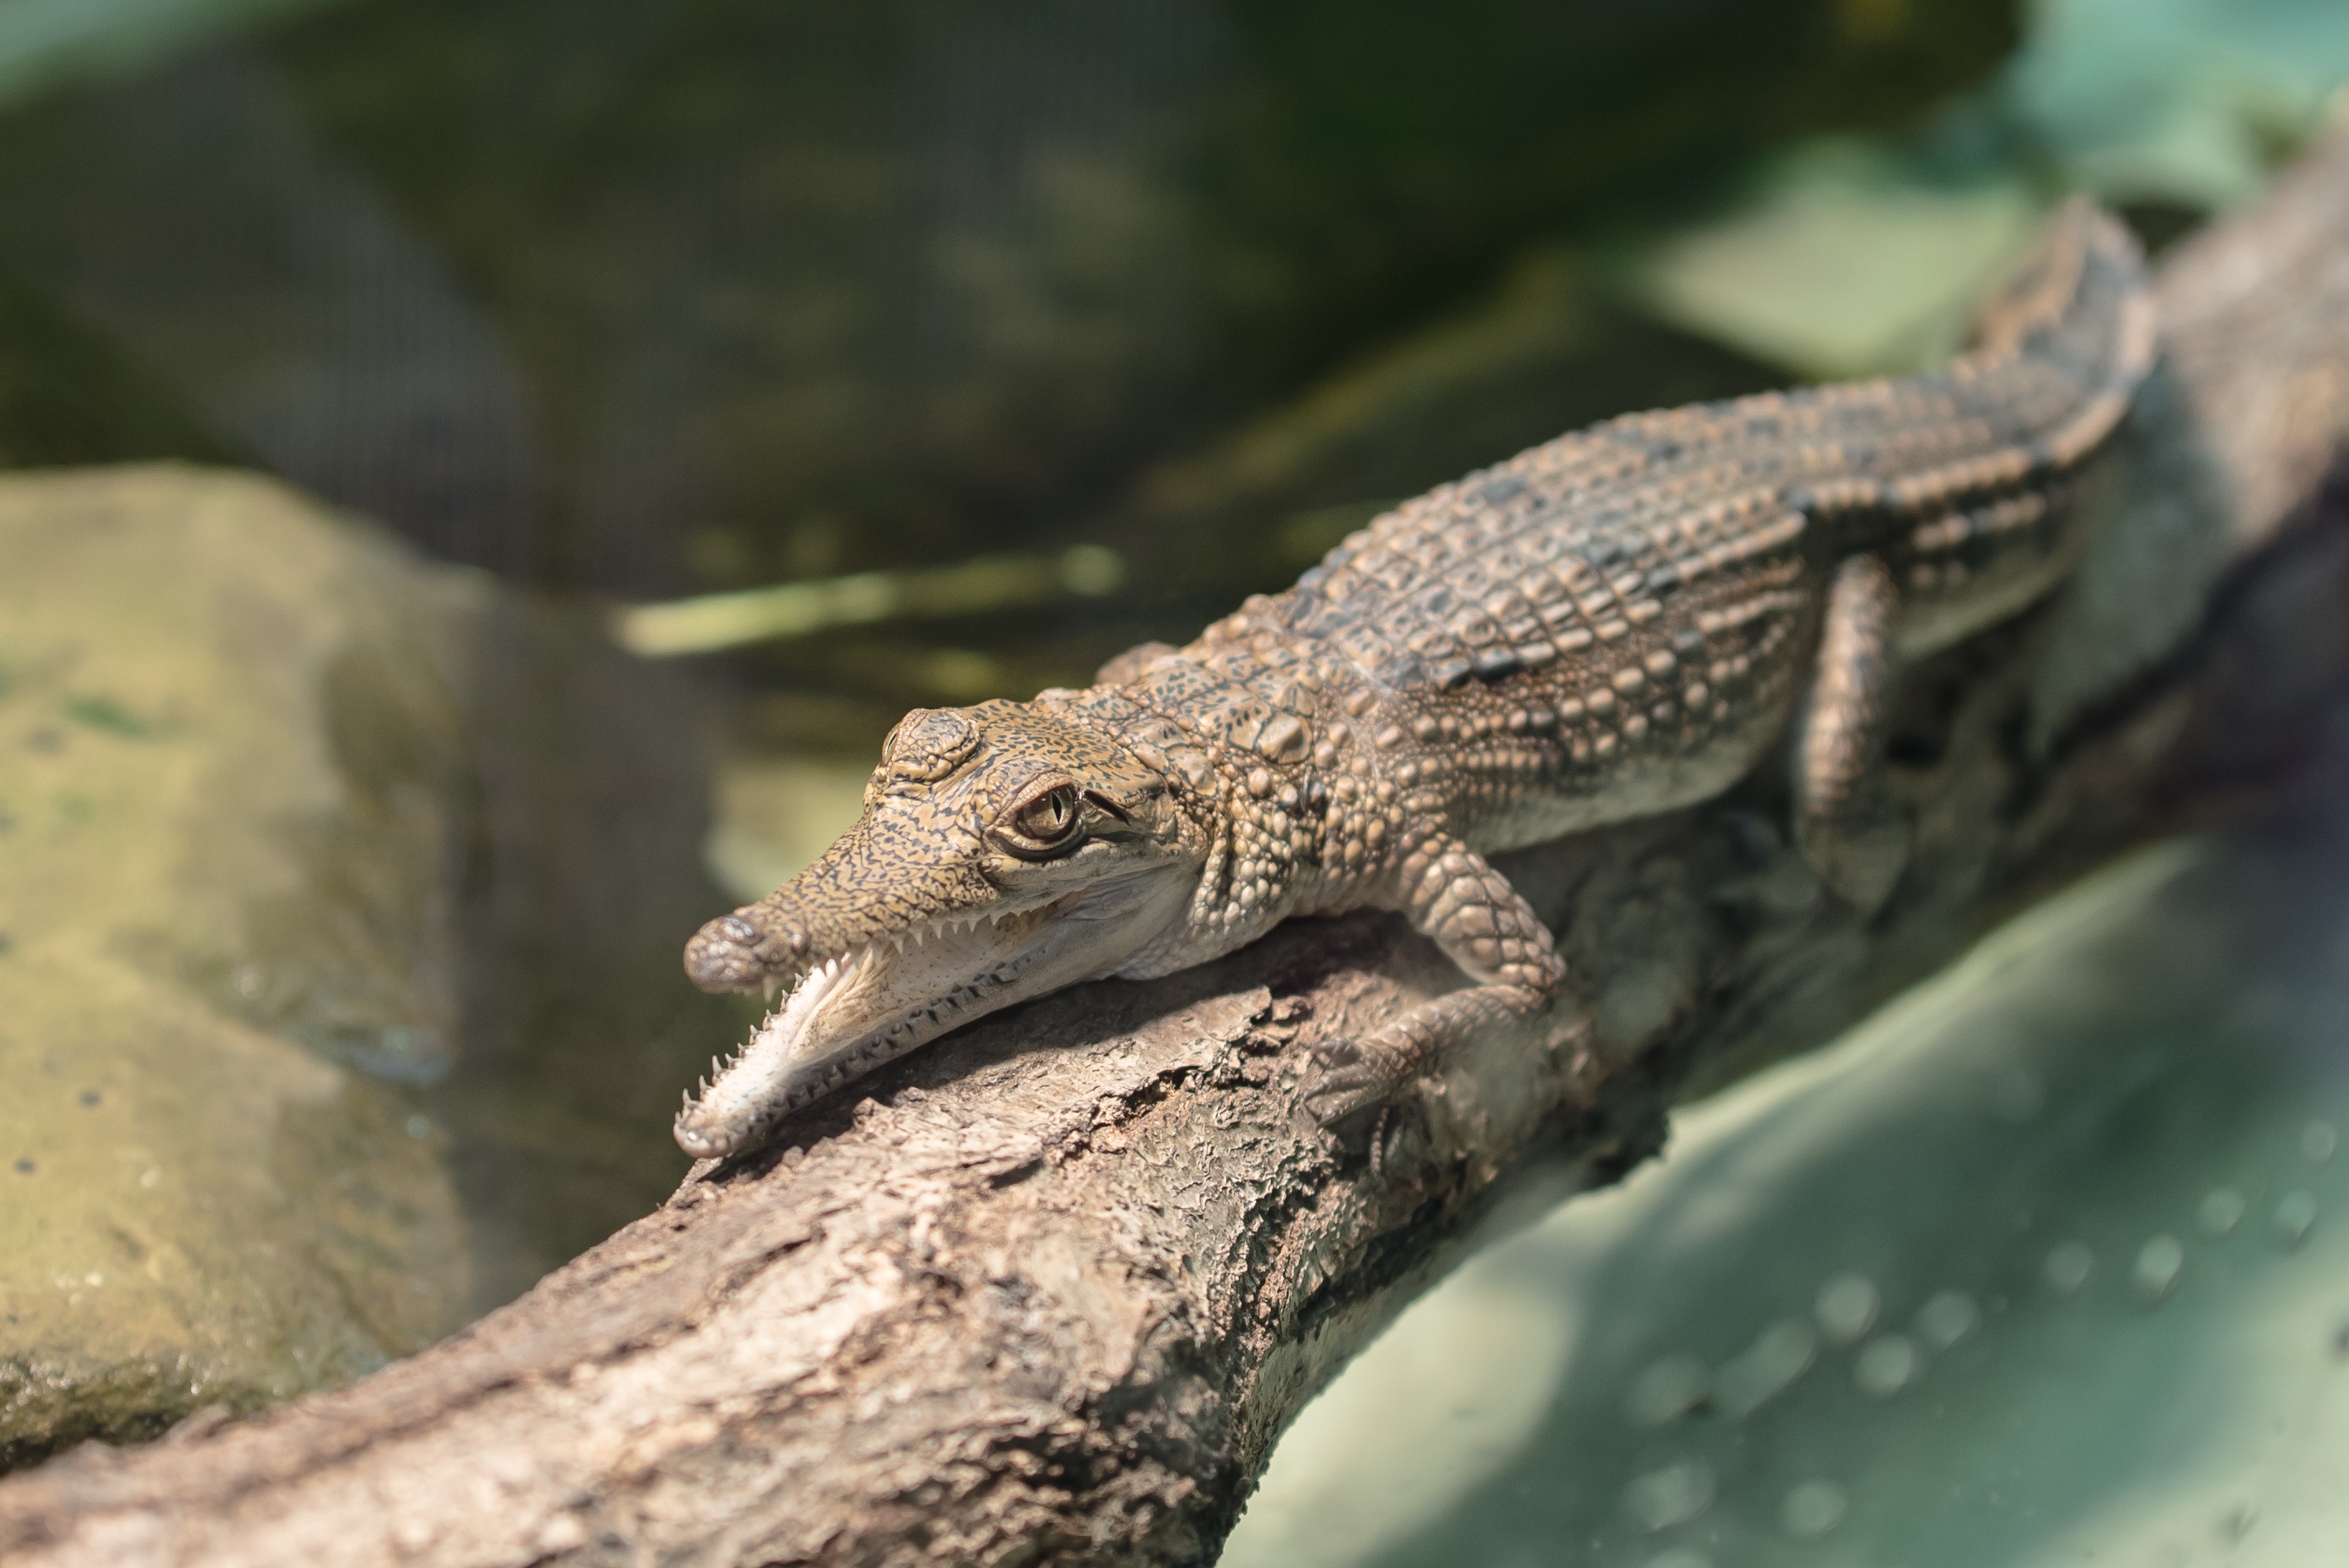
wildlife, young, small, mammal, reptile, baby, fauna, lizard, crocodile, close up, newborn, vertebrate, lacerta, agamidae, dactyloidae, scaled reptile, lacertidae